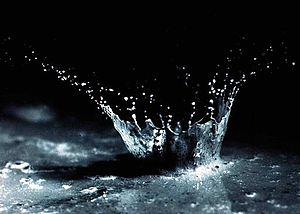
Petrichor
En regndråbe der falder på jorden
Petrichor er den duft, der opstår, når regn falder på tør jord. er sammensat af det græske ord petra, der betyder "sten", og īchōr, væsken der flyder i årene på guderne i den græske mytologi.